Japanese female beauty practices and ideals

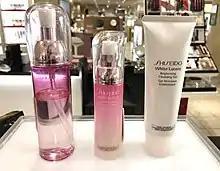
Shiseido's "White Lucent" skincare range, aimed at taking care of the skin while delivering whitening components

Since recorded time, white skin has been highly valued as an element of beauty. An old saying mentioned that "white skin makes up for seven defects", meaning that white skin can over shine the lack of other desired physical qualities. Light skin in Japan has connotations of national identity and "purity", as lighter skin is seen as "more Japanese".